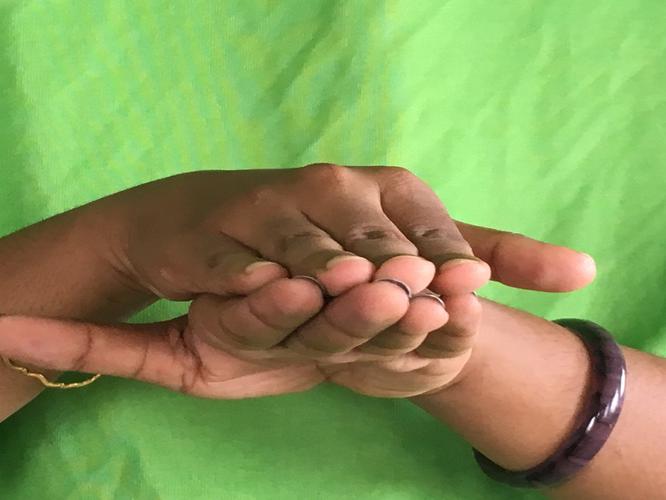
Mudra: Matsya
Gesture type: double_hand